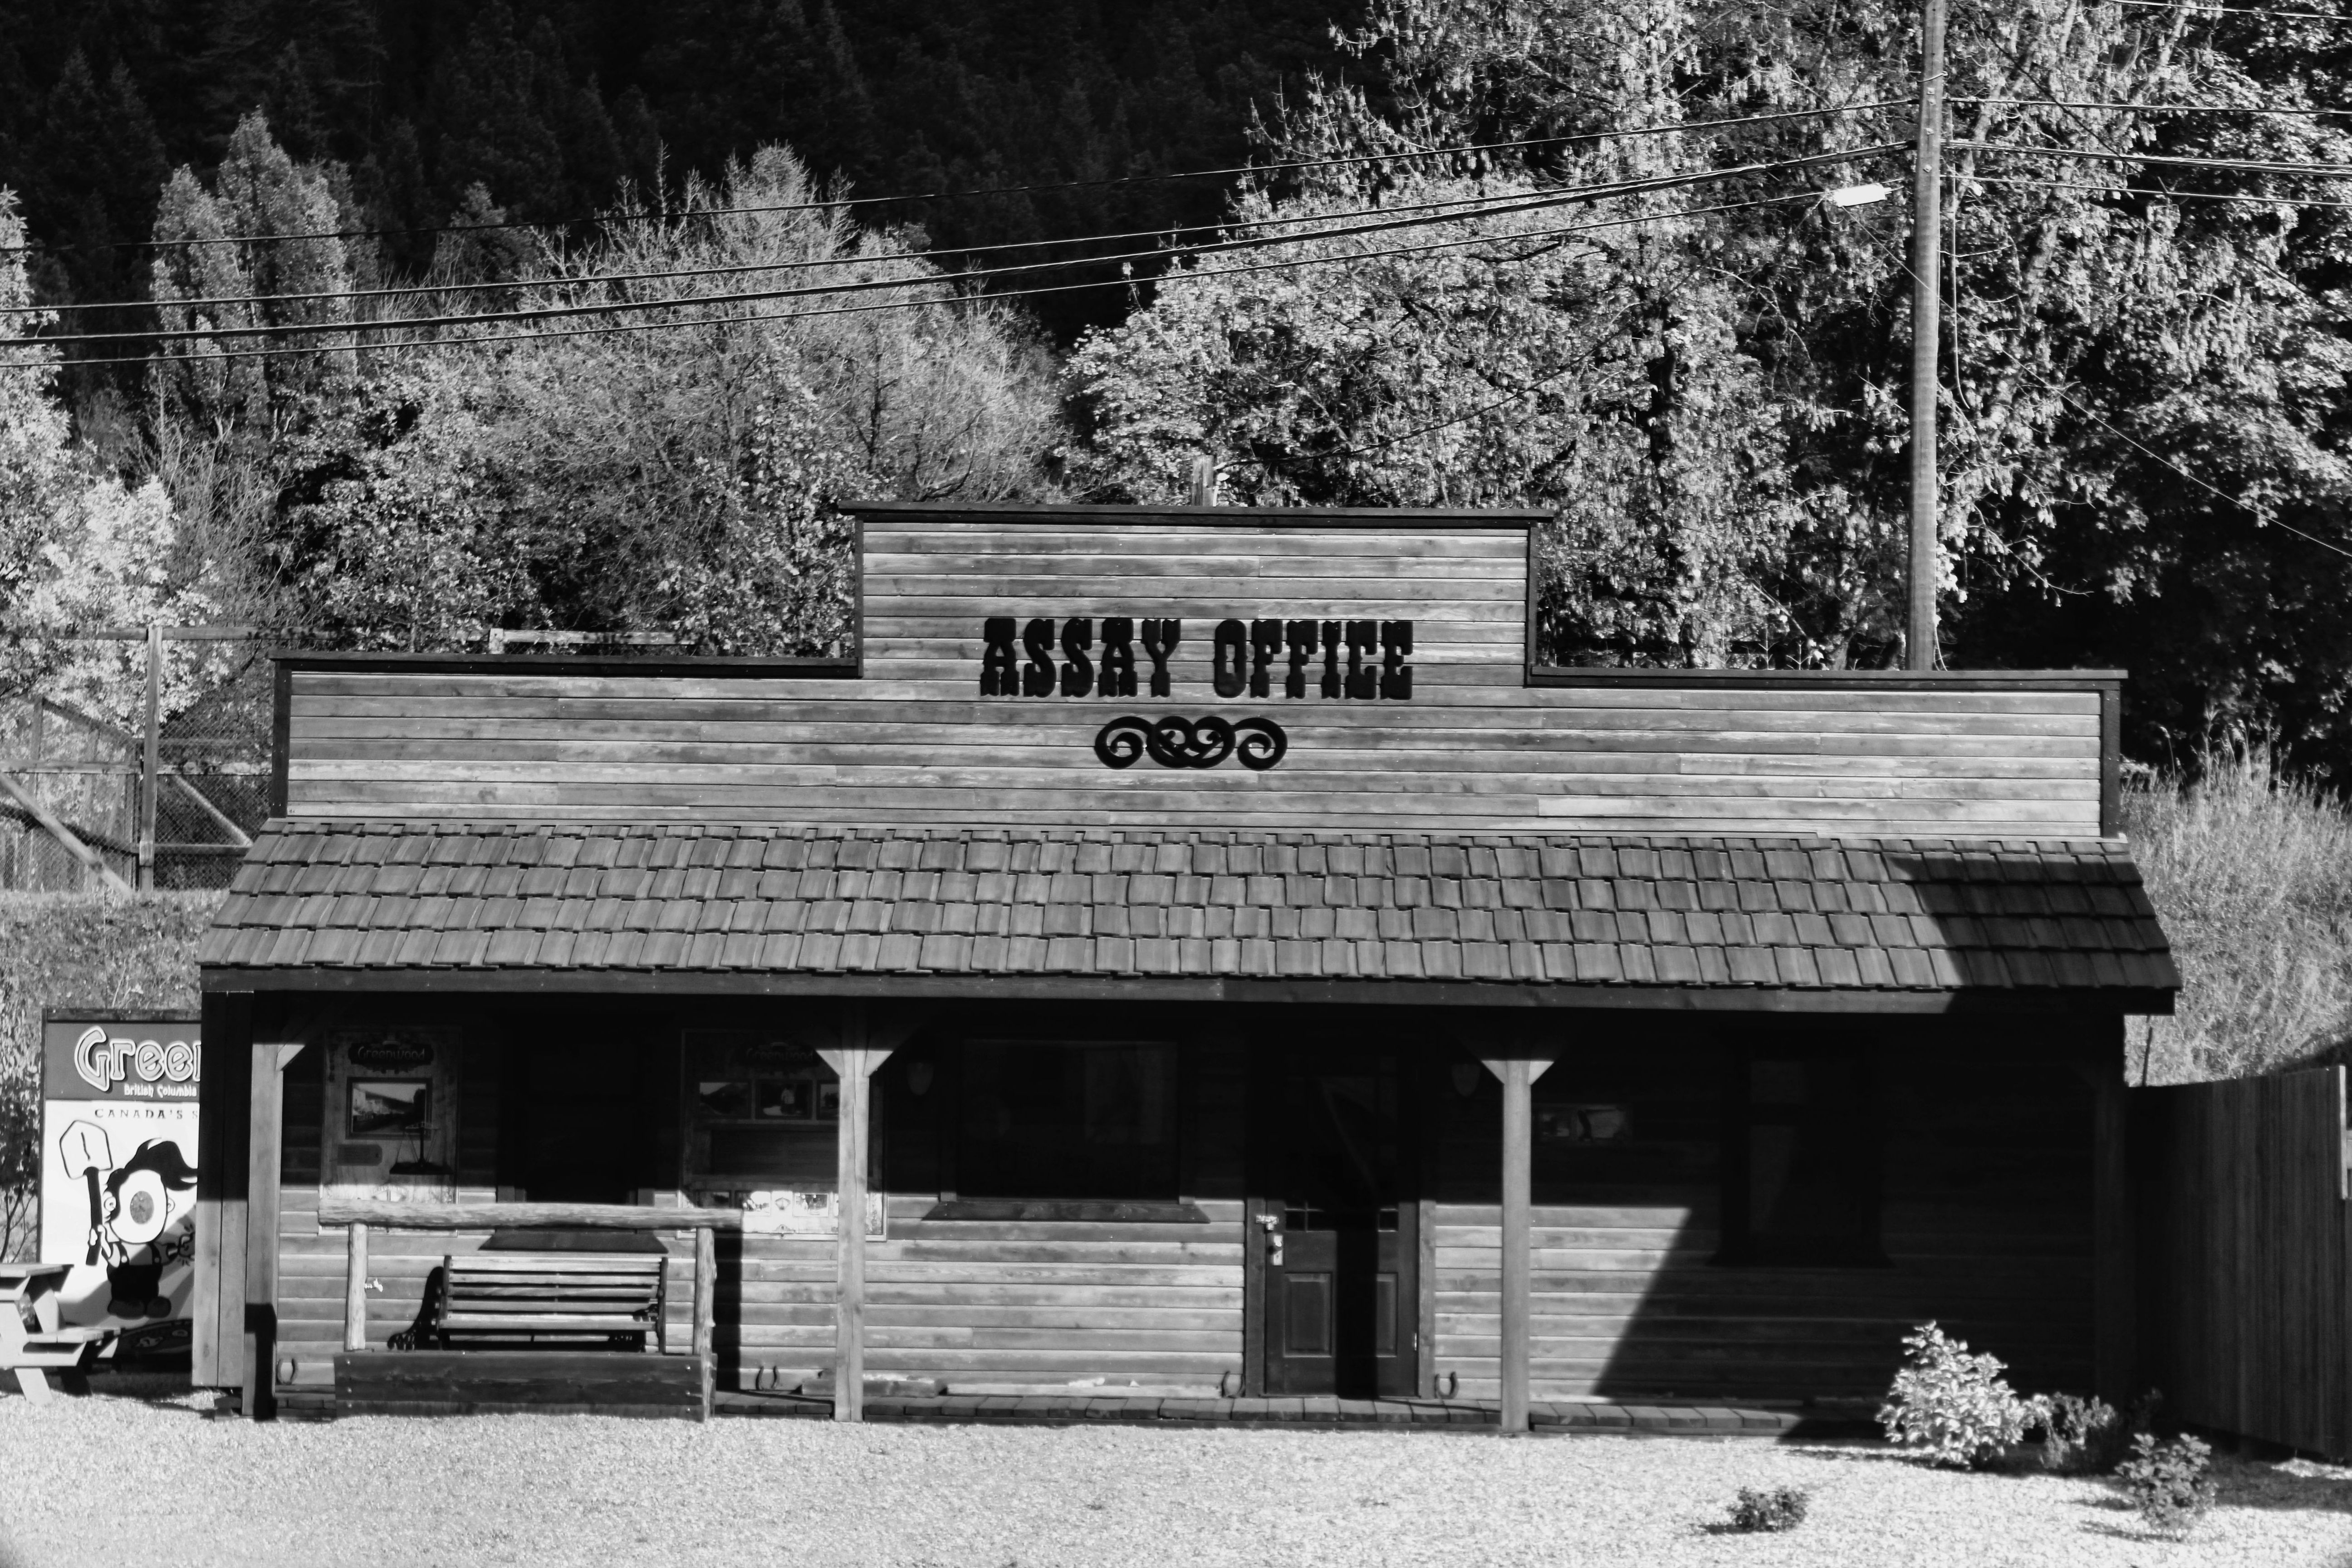
snow, winter, black and white, architecture, white, house, building, old, home, backyard, historic, black, monochrome, bw, blackandwhite, canada, history, britishcolumbia, bc, kootenays, greenwood, assayoffice, monochrome photography